Jodie Fisher

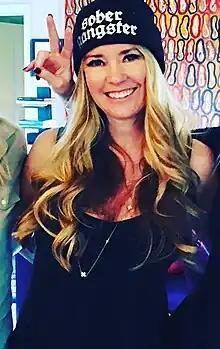

Jodie Lin Fisher (born July 17, 1960) is an American actress whose acting credits include "", and "Little Big League" as well as the reality TV series "Age of Love".